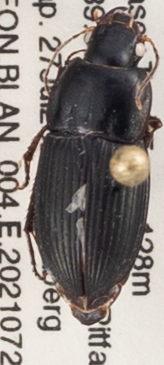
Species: Anisodactylus dulcicollis
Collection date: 2021-07-27
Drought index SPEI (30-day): -1.13
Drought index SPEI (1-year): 0.47
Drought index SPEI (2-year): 0.058